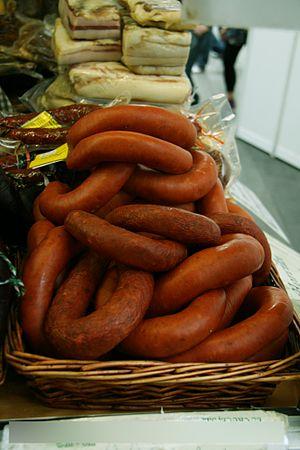
La morcilla patatera est une charcuterie formée d'un mélange de viande et lard de porc de race ibérique et purée de pomme de terre, souvent aromatisé à l'ail et l'origan. Ce type de charcuterie est typique de l'Estrémadure, où elle est préparée lors de l'abbatage du cochon. Son aspect extérieur est très semblable à celui du chorizo. On le consomme habituellement tartiné sur du pain, à l'apéritif ou en entrée, ou bien sous forme de pot-au-feu aux pois chiches.